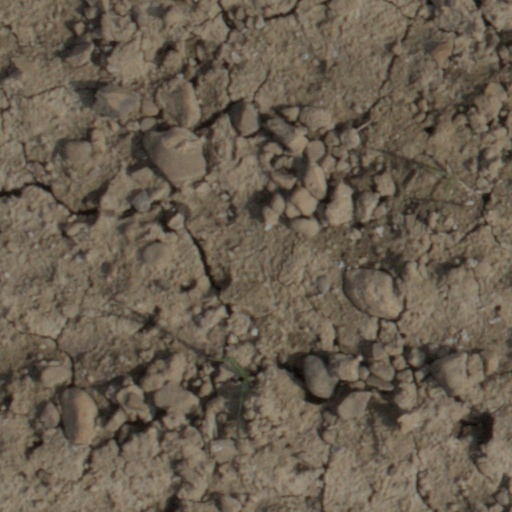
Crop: wheat